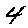
Label: 4